Lucian Blaga

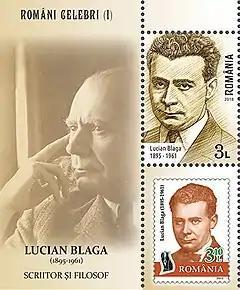
Blaga on a 2018 stamp sheet of Romania

Lucian Blaga's philosophical system was an expression of philosophy as "World view" (Weltanschauung), one he elaborated upon in four trilogies: "The Trilogy of Knowledge" (1943) consisting of "The Dogmatic Aeon", "The Luciferian Knowledge" and "The Transcendent Censorship"; "The Trilogy of Culture" (1944): "Horizon and Style", "The Mioritic Space", and "The Genesis of Metaphor and the Sense of Culture"; "The Trilogy of Values" (1946): "Science and Creation", "Magical Thinking and Religion", "Art and Value"; and "The Cosmological Trilogy": "The Divine Differentials" (1940), "Anthropological Aspects", and "Historical Existence". The categorization and arrangement of the works was an editorial testament of the author before his death. Additionally, some of his less expansive writings are cited along one or another Trilogy by scholars.